Sacheon Airport

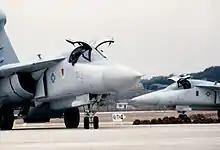
Two 366th Tactical Fighter Wing EF-111 Ravens taxi at Sacheon during Exercise Team Spirit '85

During the Korean War the USAF designated the base K-4. The Base was used as part of the USAF's Bout One project to train South Korean pilots to fly the F-51 in 1950. The ROKAF 10th Fighter Wing was formed at the base in 1951.